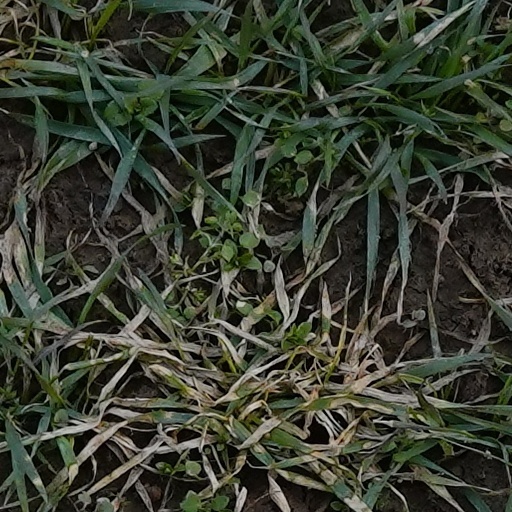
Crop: wheat